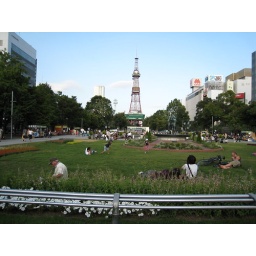
clock tower in Sapporo